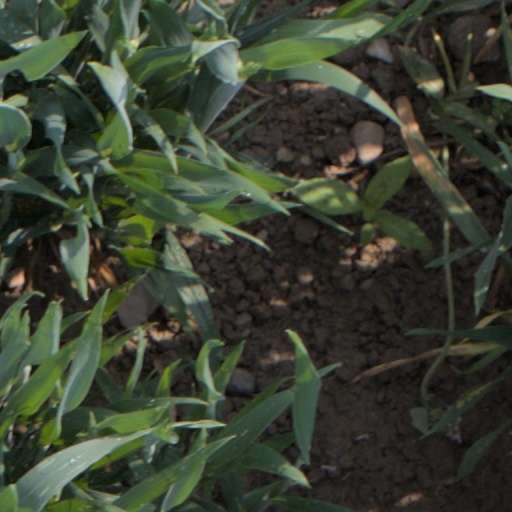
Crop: wheat